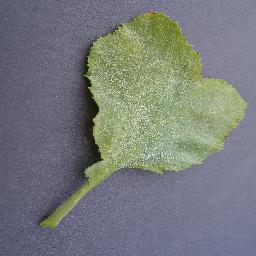
Label: Squash___Powdery_mildew